Abolhassan Sadighi

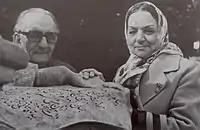
Sadighi and his wife, "Qodrat-ol-saadaat Mirfenderesky" in Ferdowsi Square beside the statue of Ferdowsi

Having gained a lot of experience, Sadighi returned to Iran in March 1934. In May 1934, he married his cousin Qodrat-ol-saadaat Mirfenderesky. Having gained permission from Ghaffari, who was in a self-imposed exile, and by the help of his friend and old classmate, Ali-Mohammad Heydaryan, he established the School of Fine Arts again. After Ghaffari's death in 1940, the school was closed for unknown reasons. But after a while, another school called Beautiful Arts was founded under the Ministry of Culture. After a while, Sadighi accepted to start teaching at that school. After the foundation of Tehran University, the school continued with the same name under it and the leadership of stone-cutting academy was given to Sadighi.